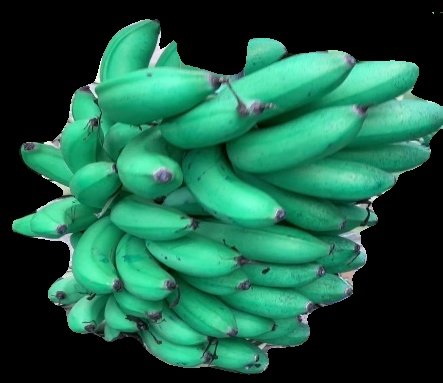
Variety: rasbale
Grade: grade1